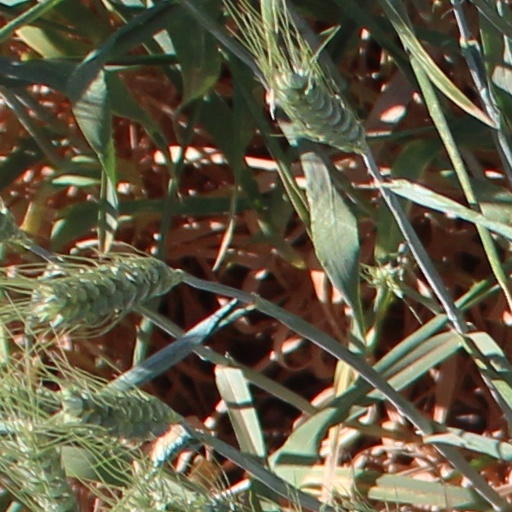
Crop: wheat